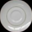
Label: plate